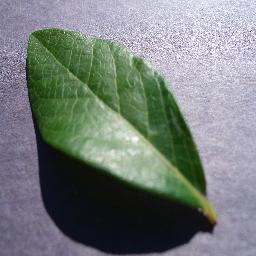
Label: Blueberry___healthy